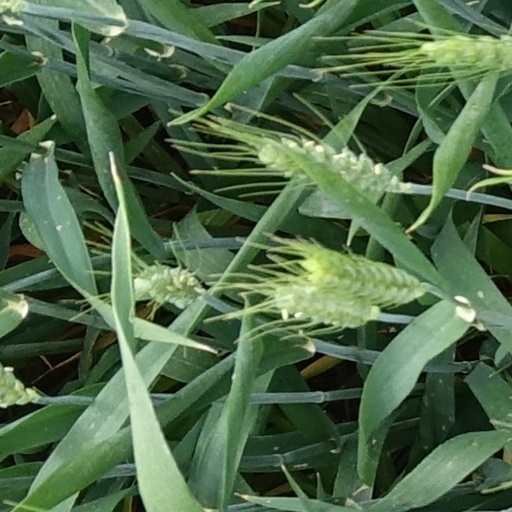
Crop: wheat